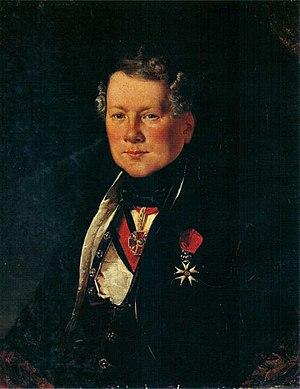
Auguste Ricard de Montferrand est un architecte français.